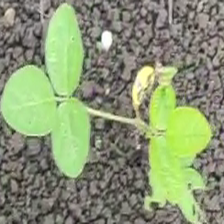
Weed species: Asian_Pigeonwings_(Clitoria Ternatea)